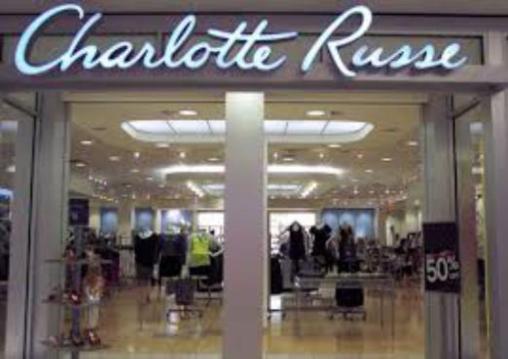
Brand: charlotte russe
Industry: Clothes